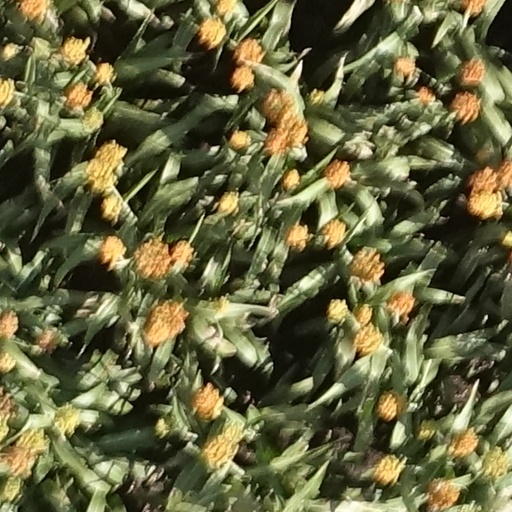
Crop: sorghum